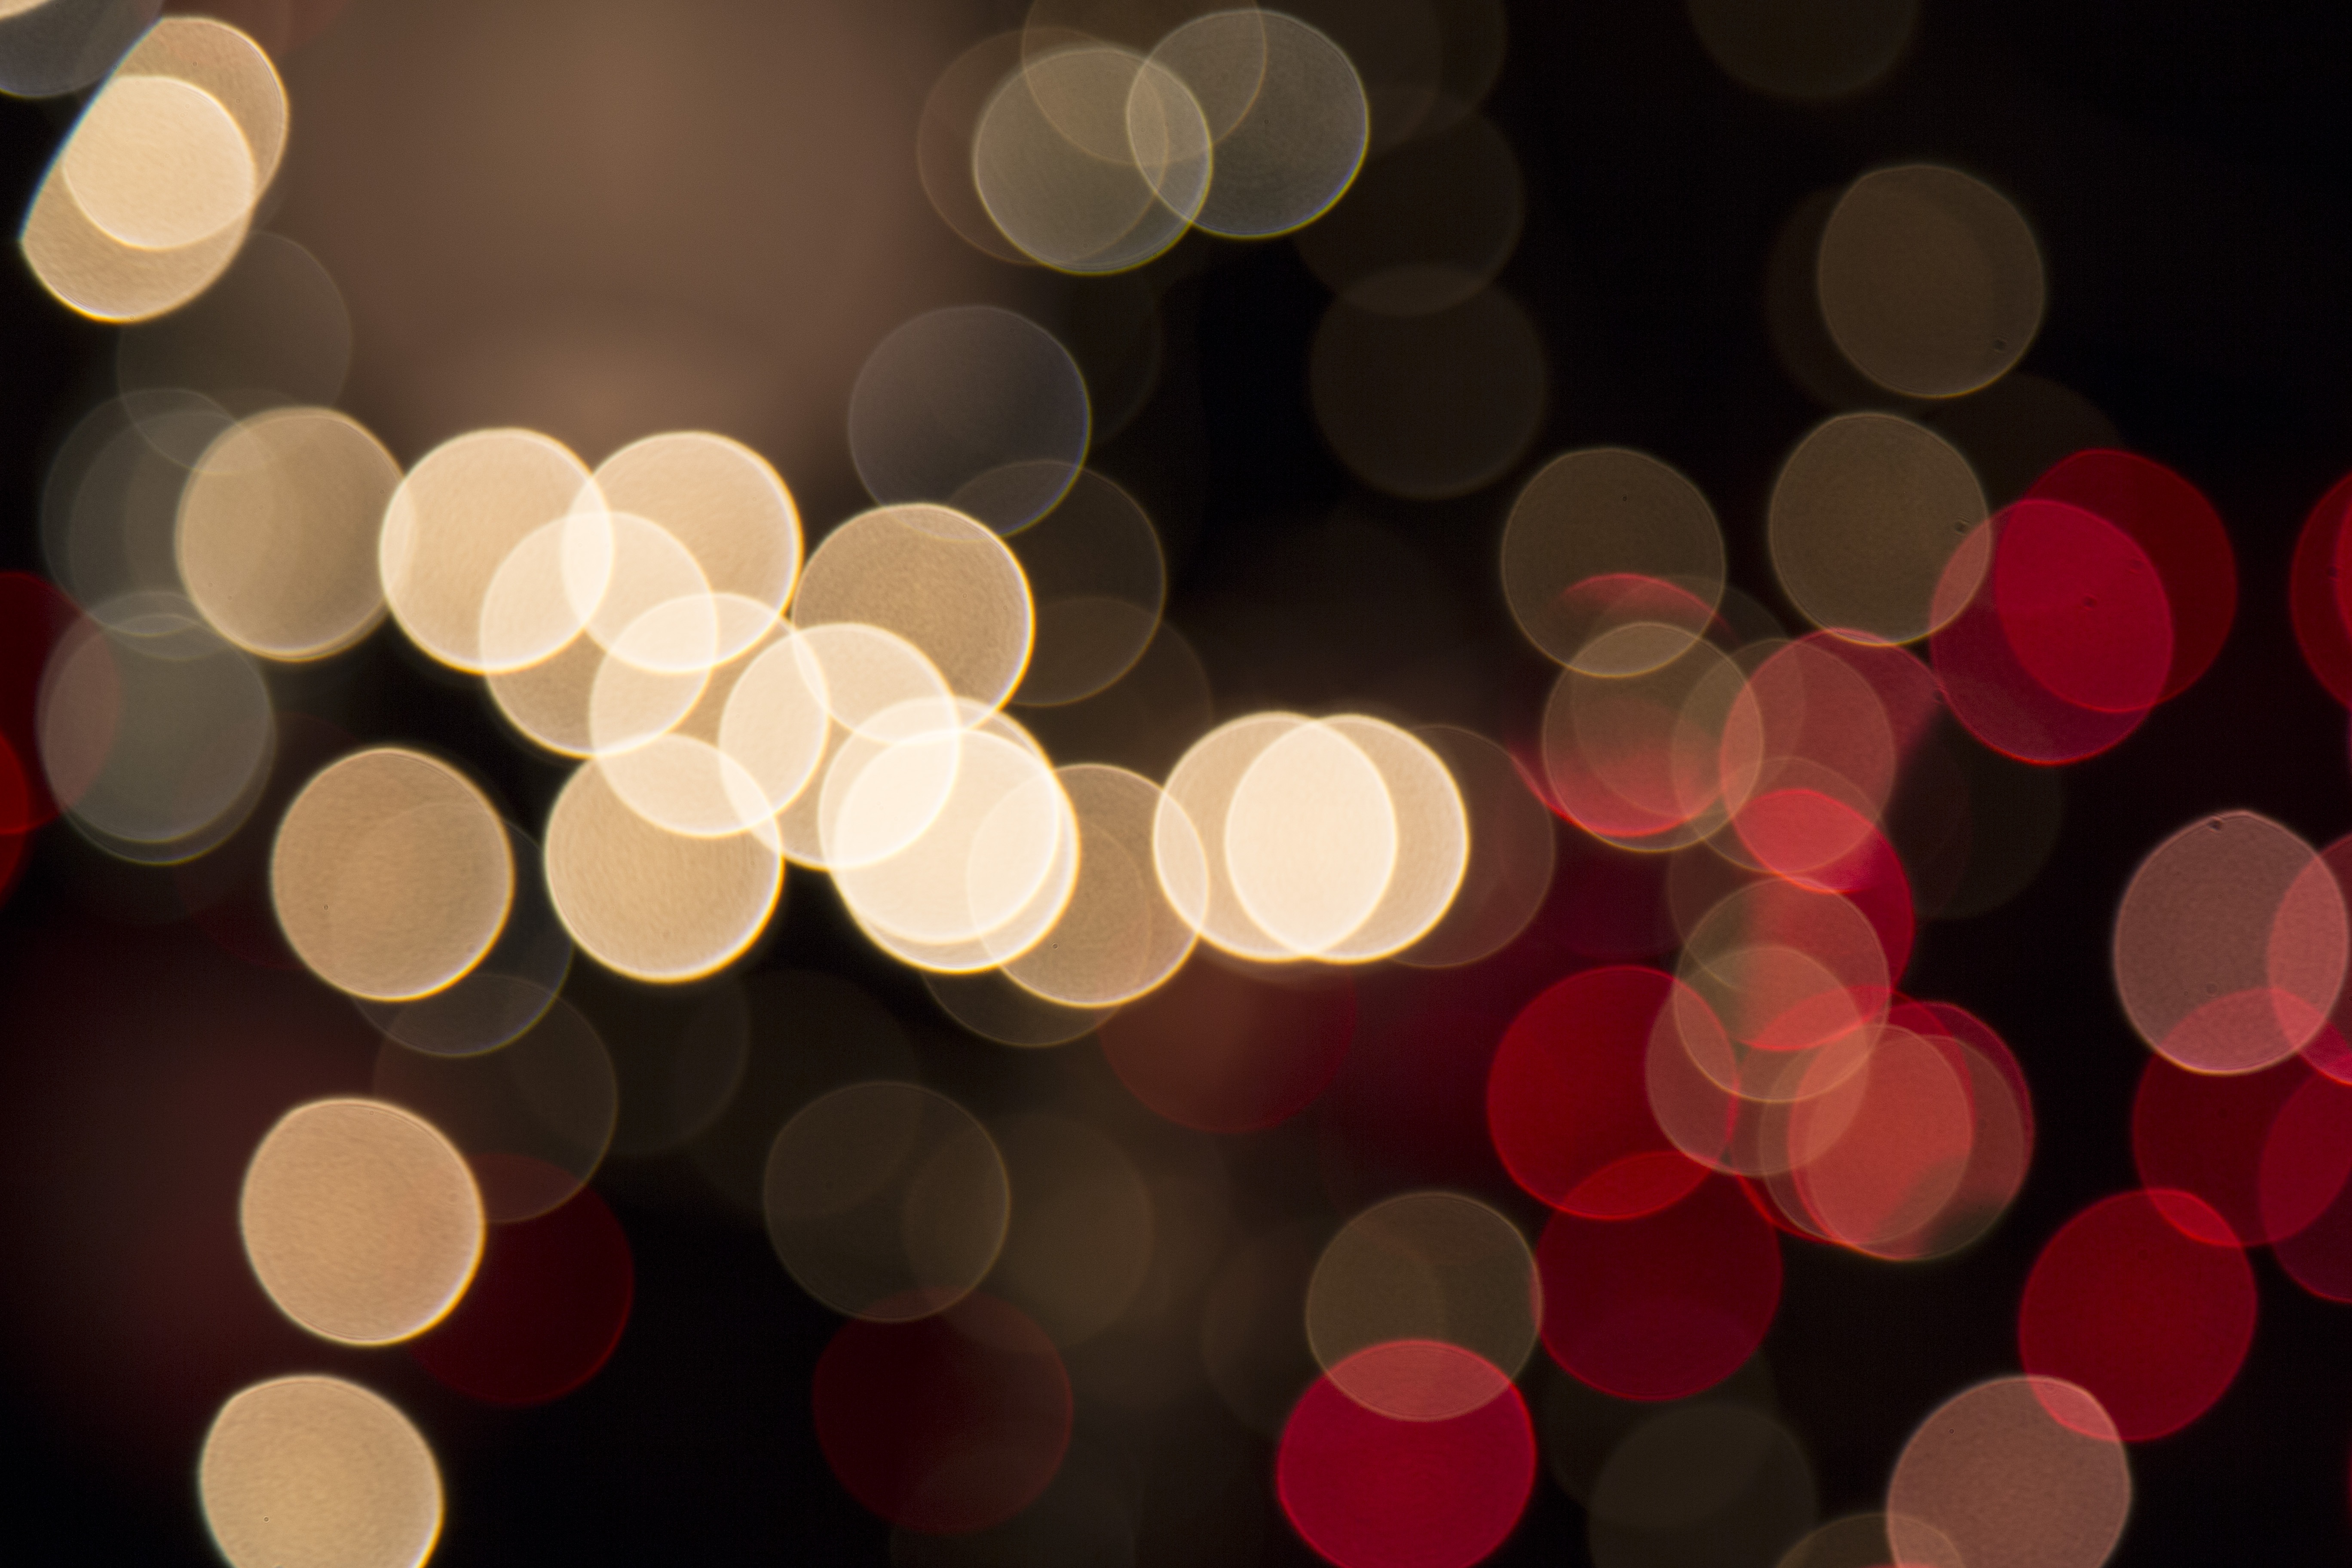
light, bokeh, blur, night, petal, number, city, evening, distance, red, color, blue, black, lighting, circle, font, lights, focus, organ, shape, city at night, focal, blurred lights